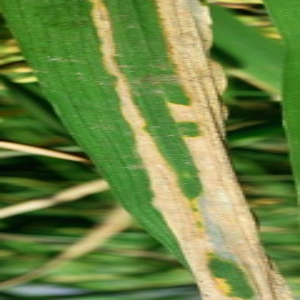
Disease: Bacterialblight